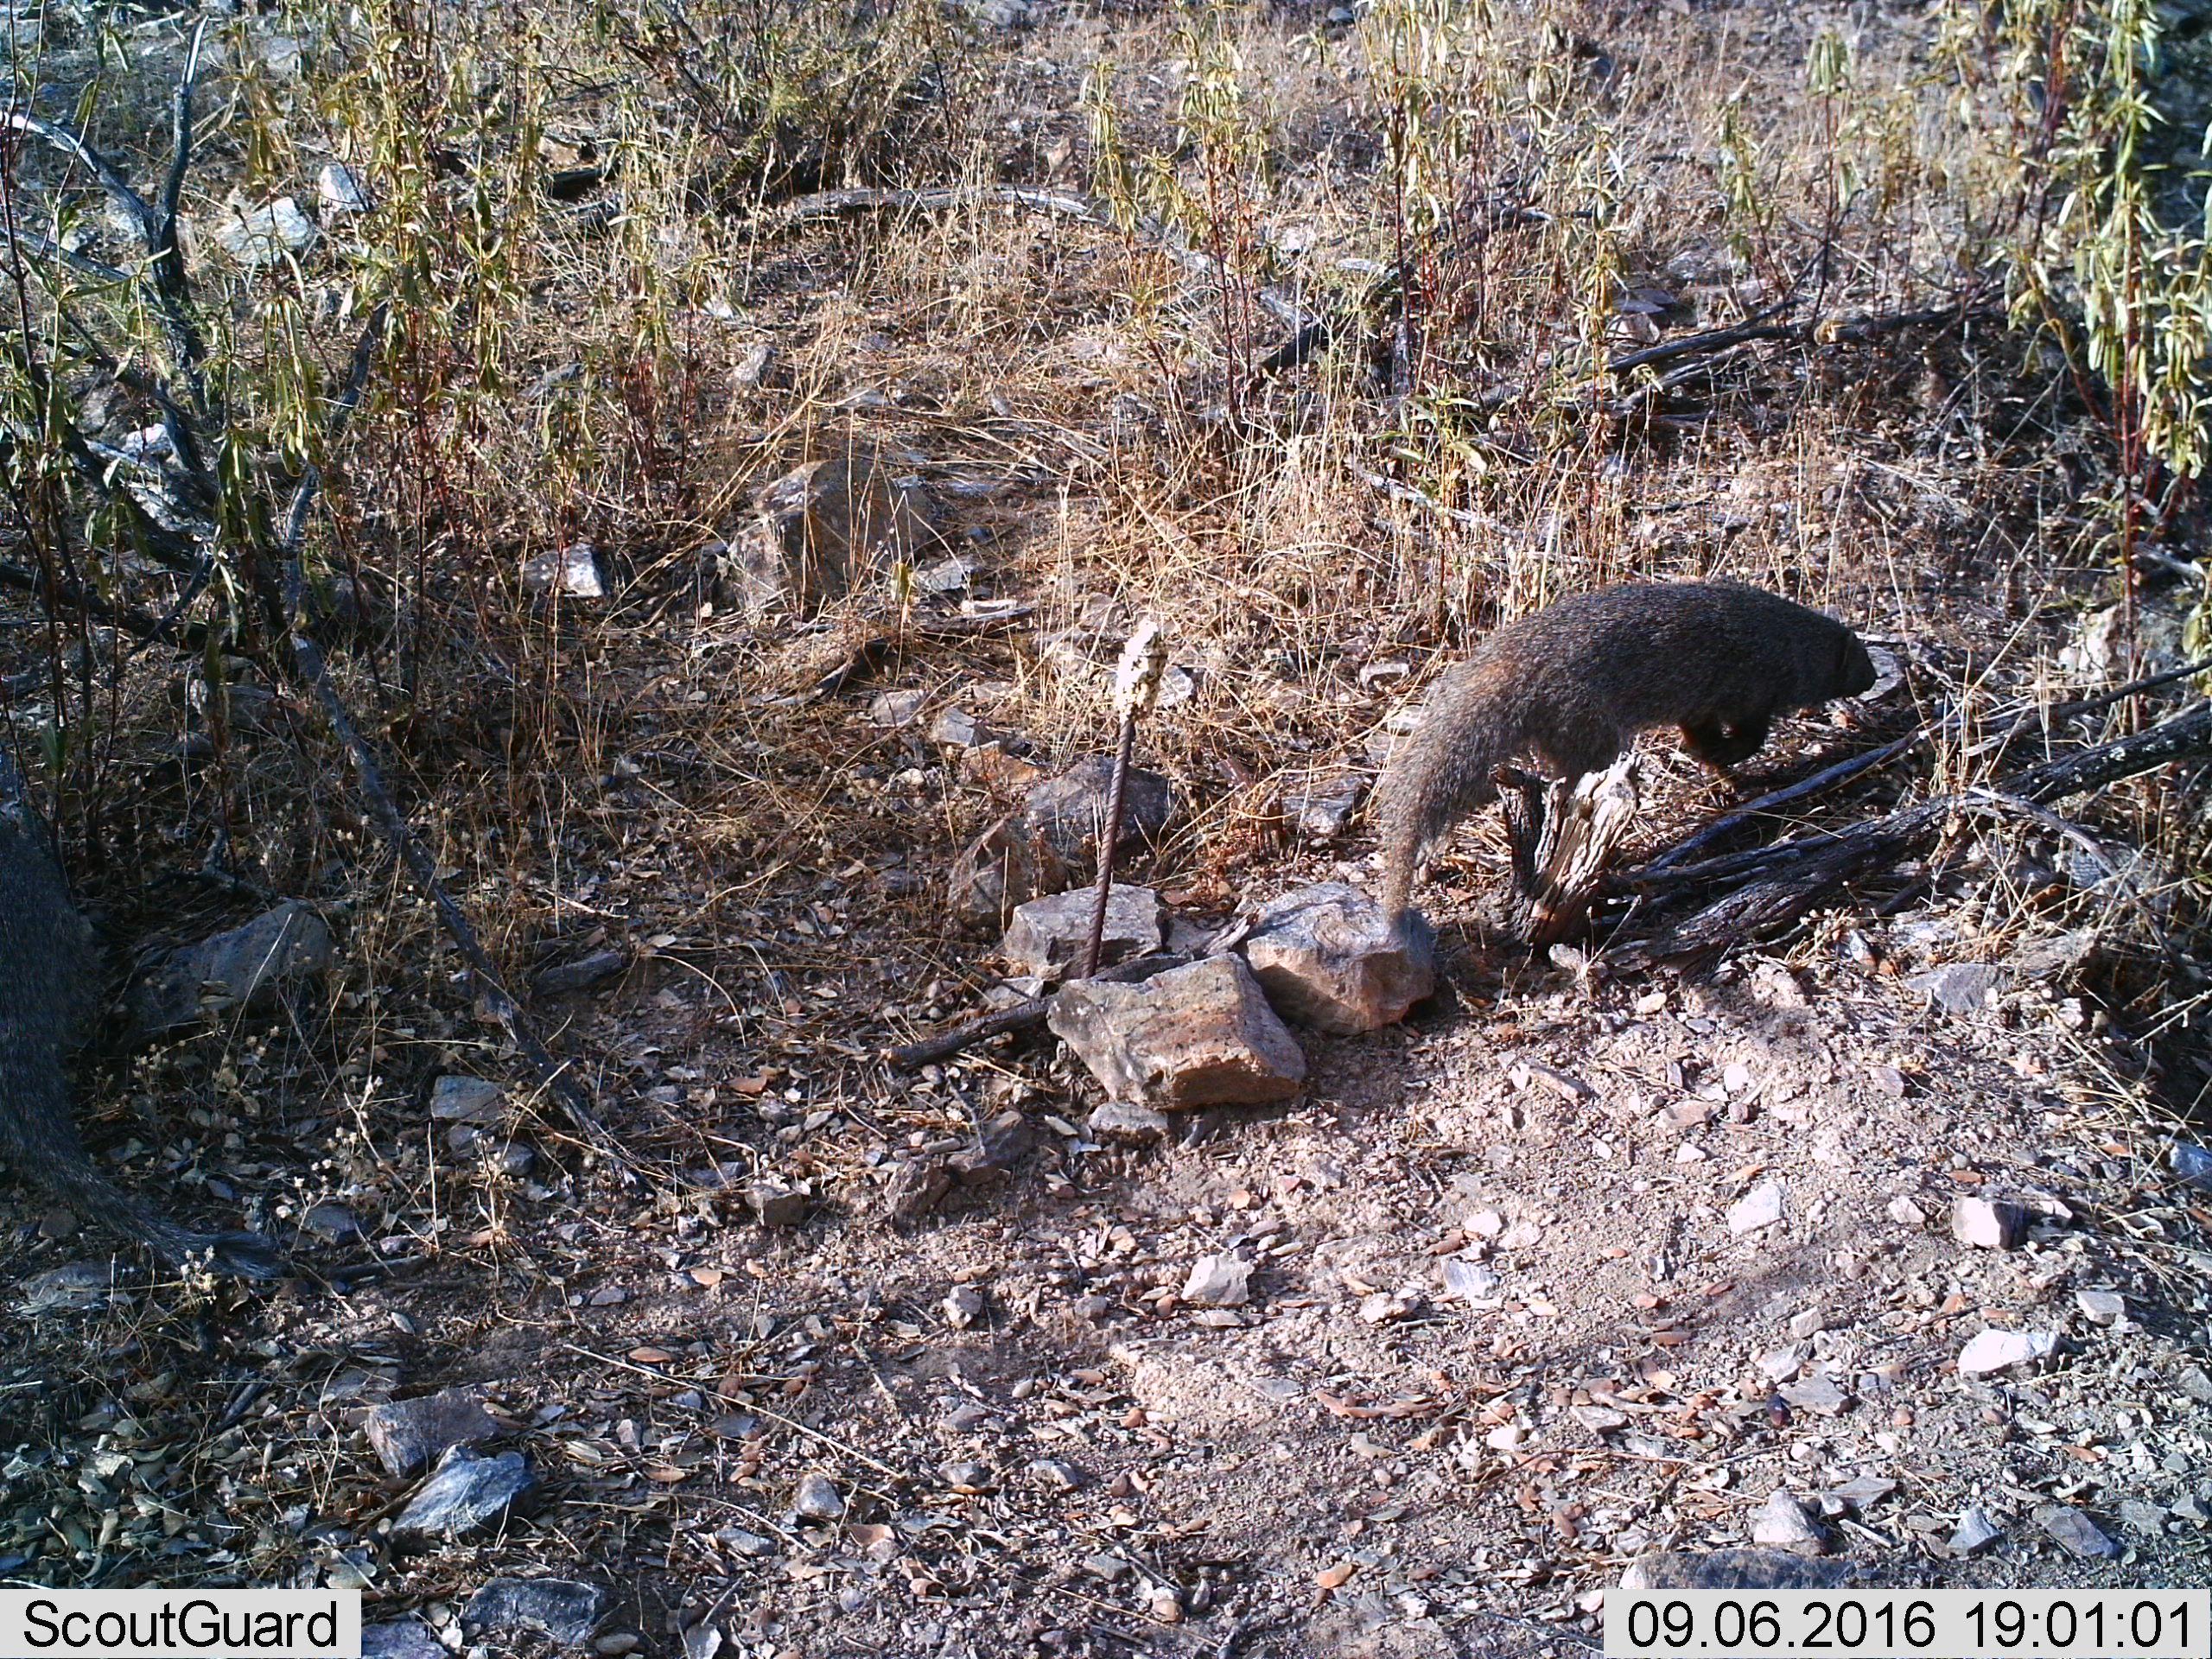
Species: Herpestes ichneumon